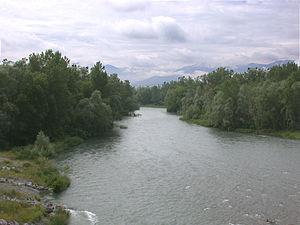
Assat est une commune française, située dans le département des Pyrénées-Atlantiques en région Nouvelle-Aquitaine.